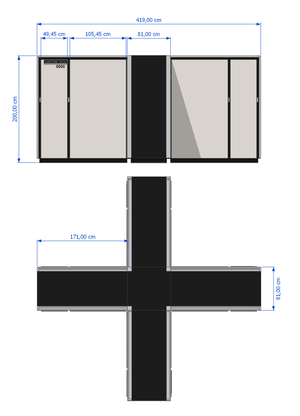
Plan 2 vues avec cotations du superordinateur CDC 6600.